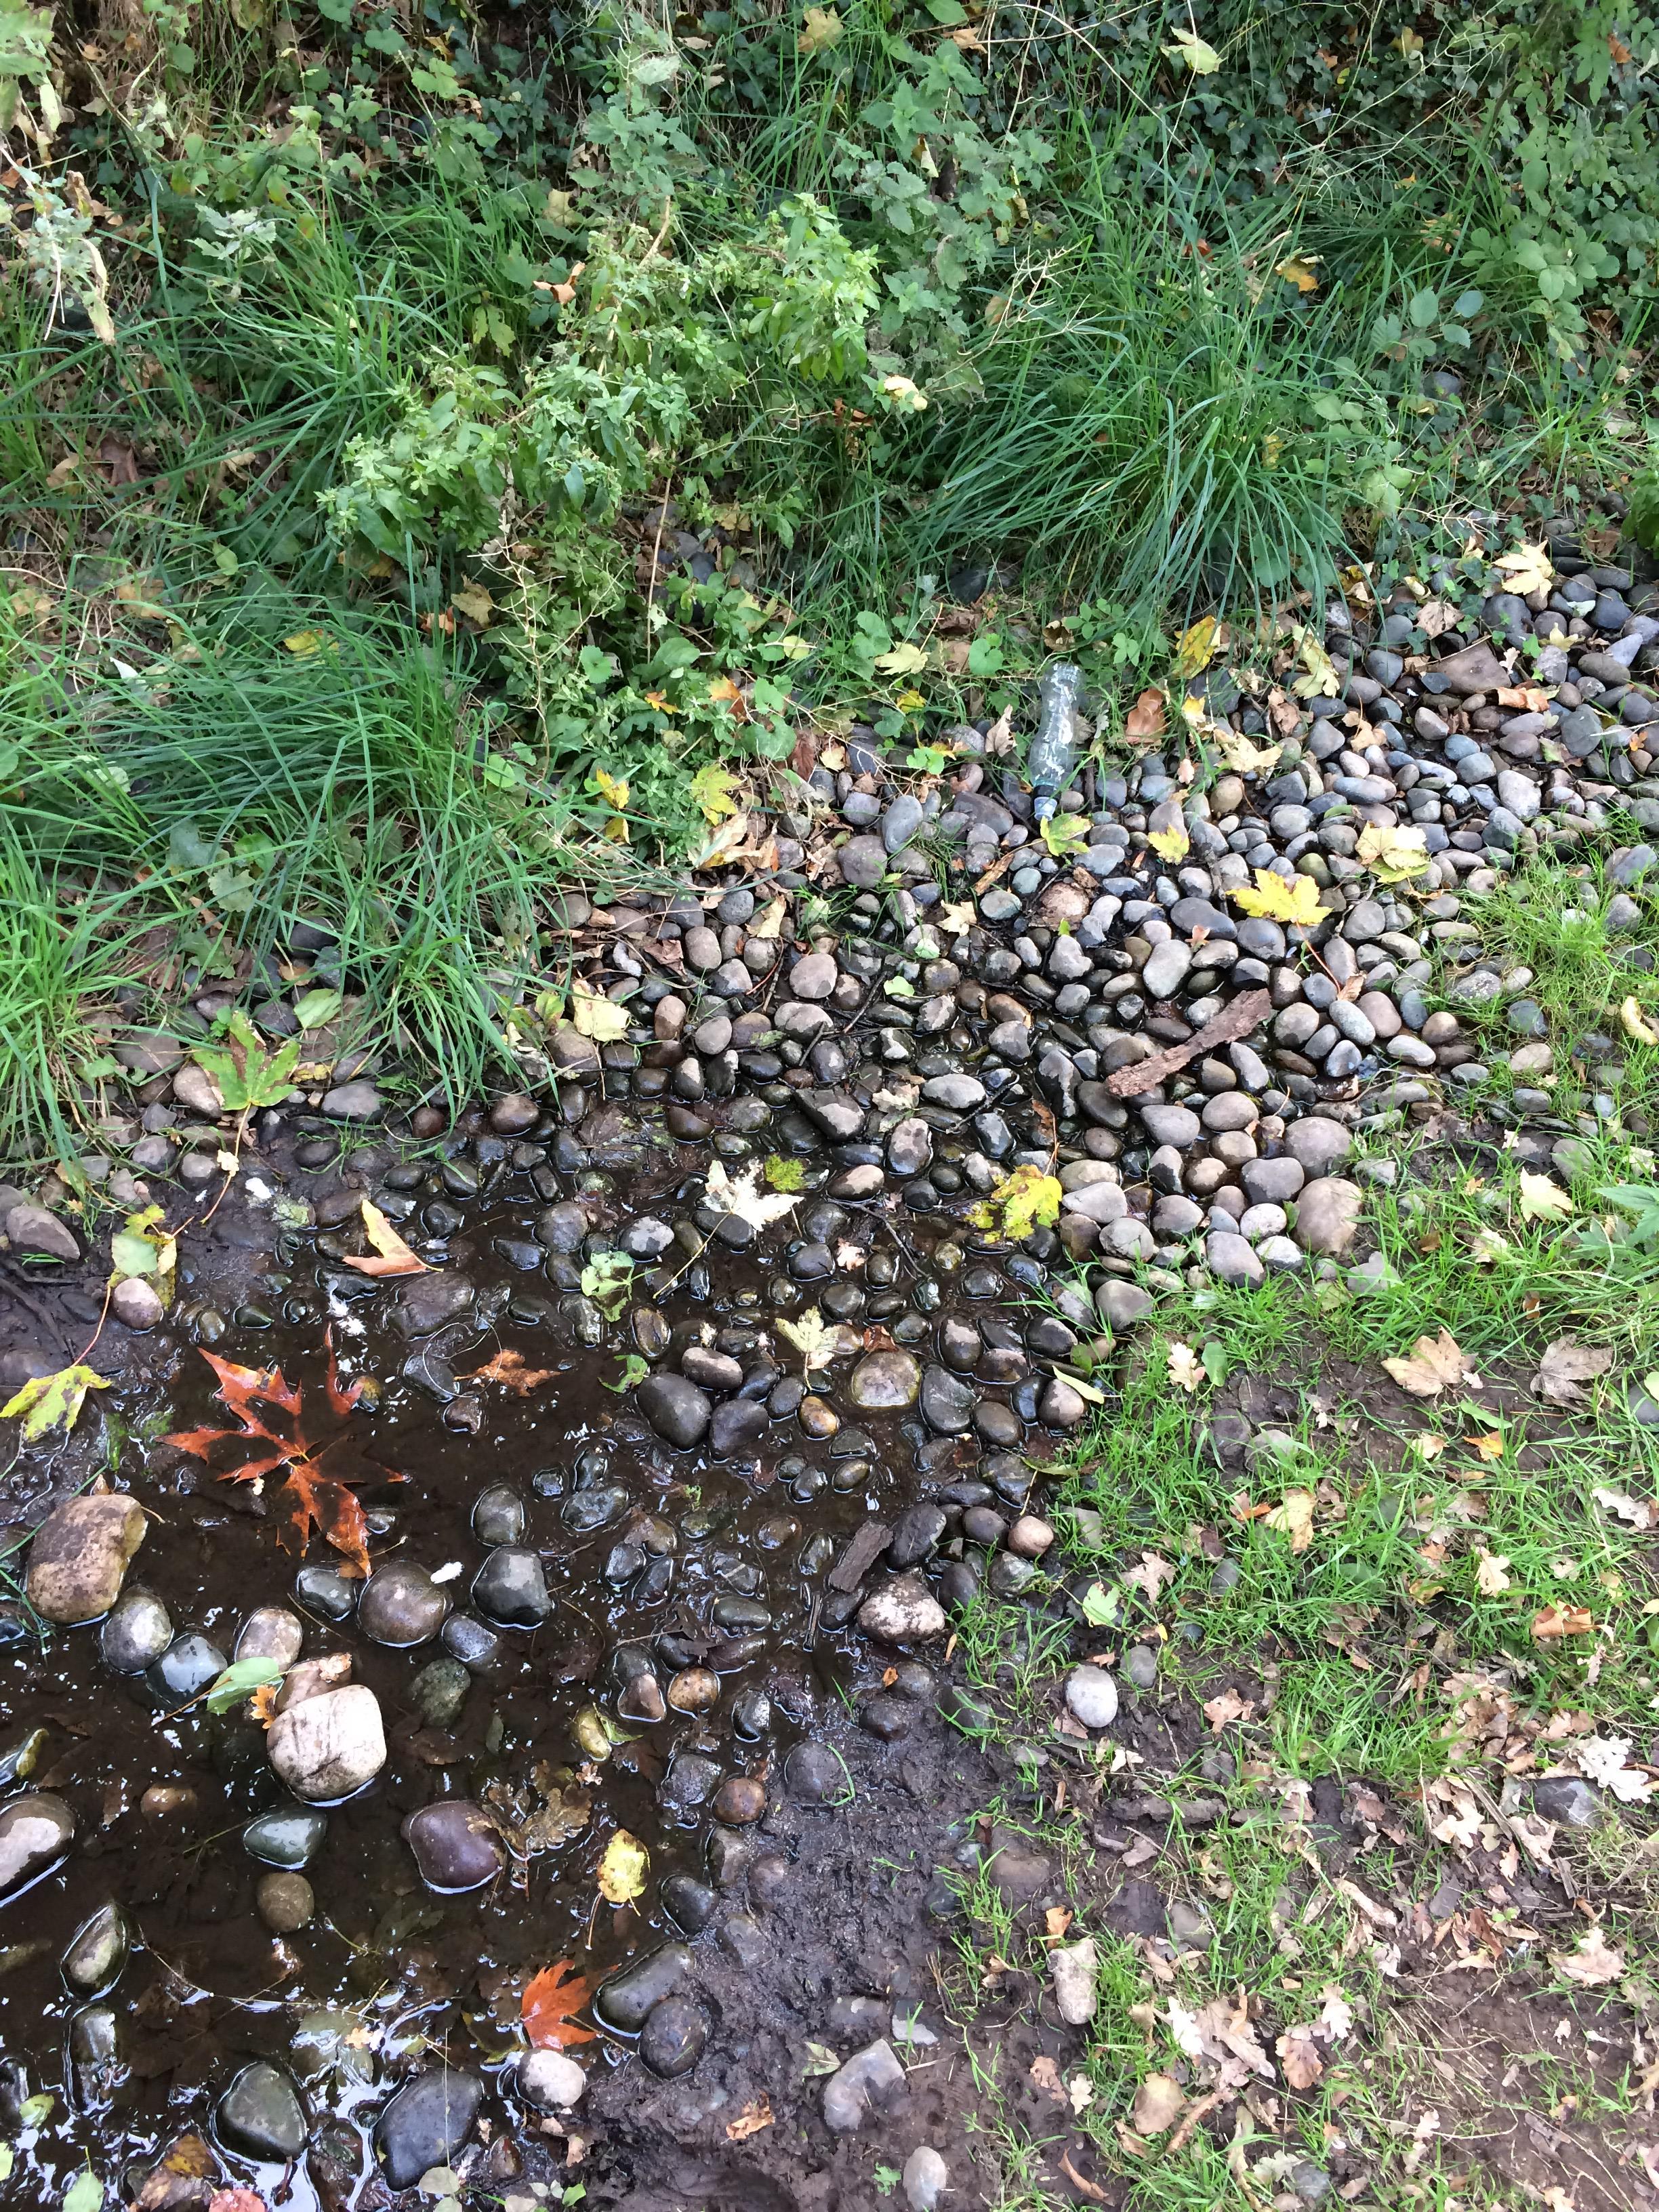
Object: Clear plastic bottle (Bottle)